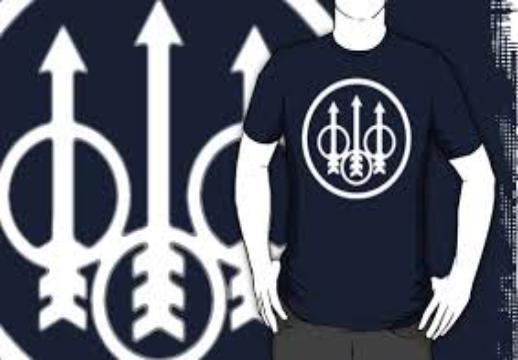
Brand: Beretta
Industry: Others